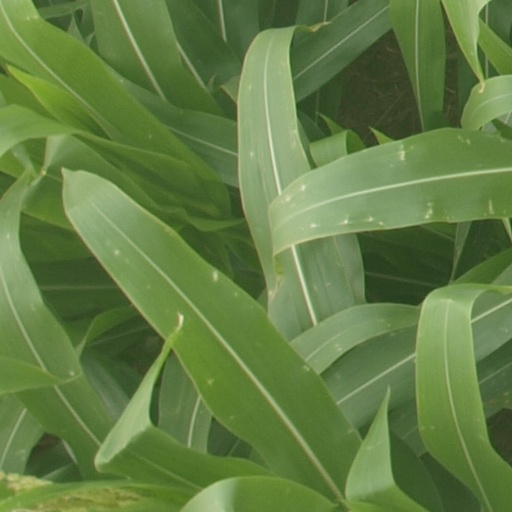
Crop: maize; corn